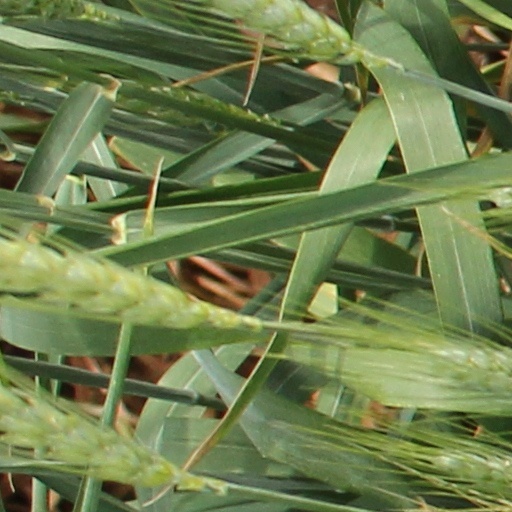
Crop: wheat